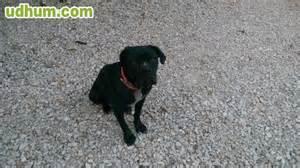
dog